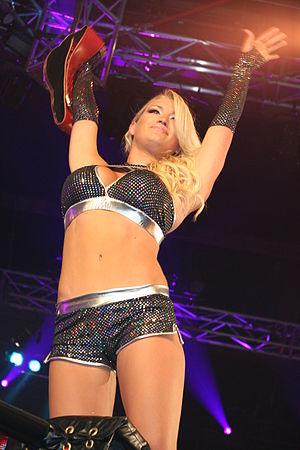
Lacey Adkisson est une catcheuse américaine, connue pour son travail à la Total Nonstop Action Wrestling en tant que Lacey Von Erich. Au cours de sa carrière elle remporte le championnat par équipe des Knockout avec Velvet Sky et Madison Rayne. Elle est membre de la famille Von Erich, fille de Kerry Von Erich et petite-fille de Fritz Von Erich ainsi que la première femme de la famille à travailler dans ce divertissement.